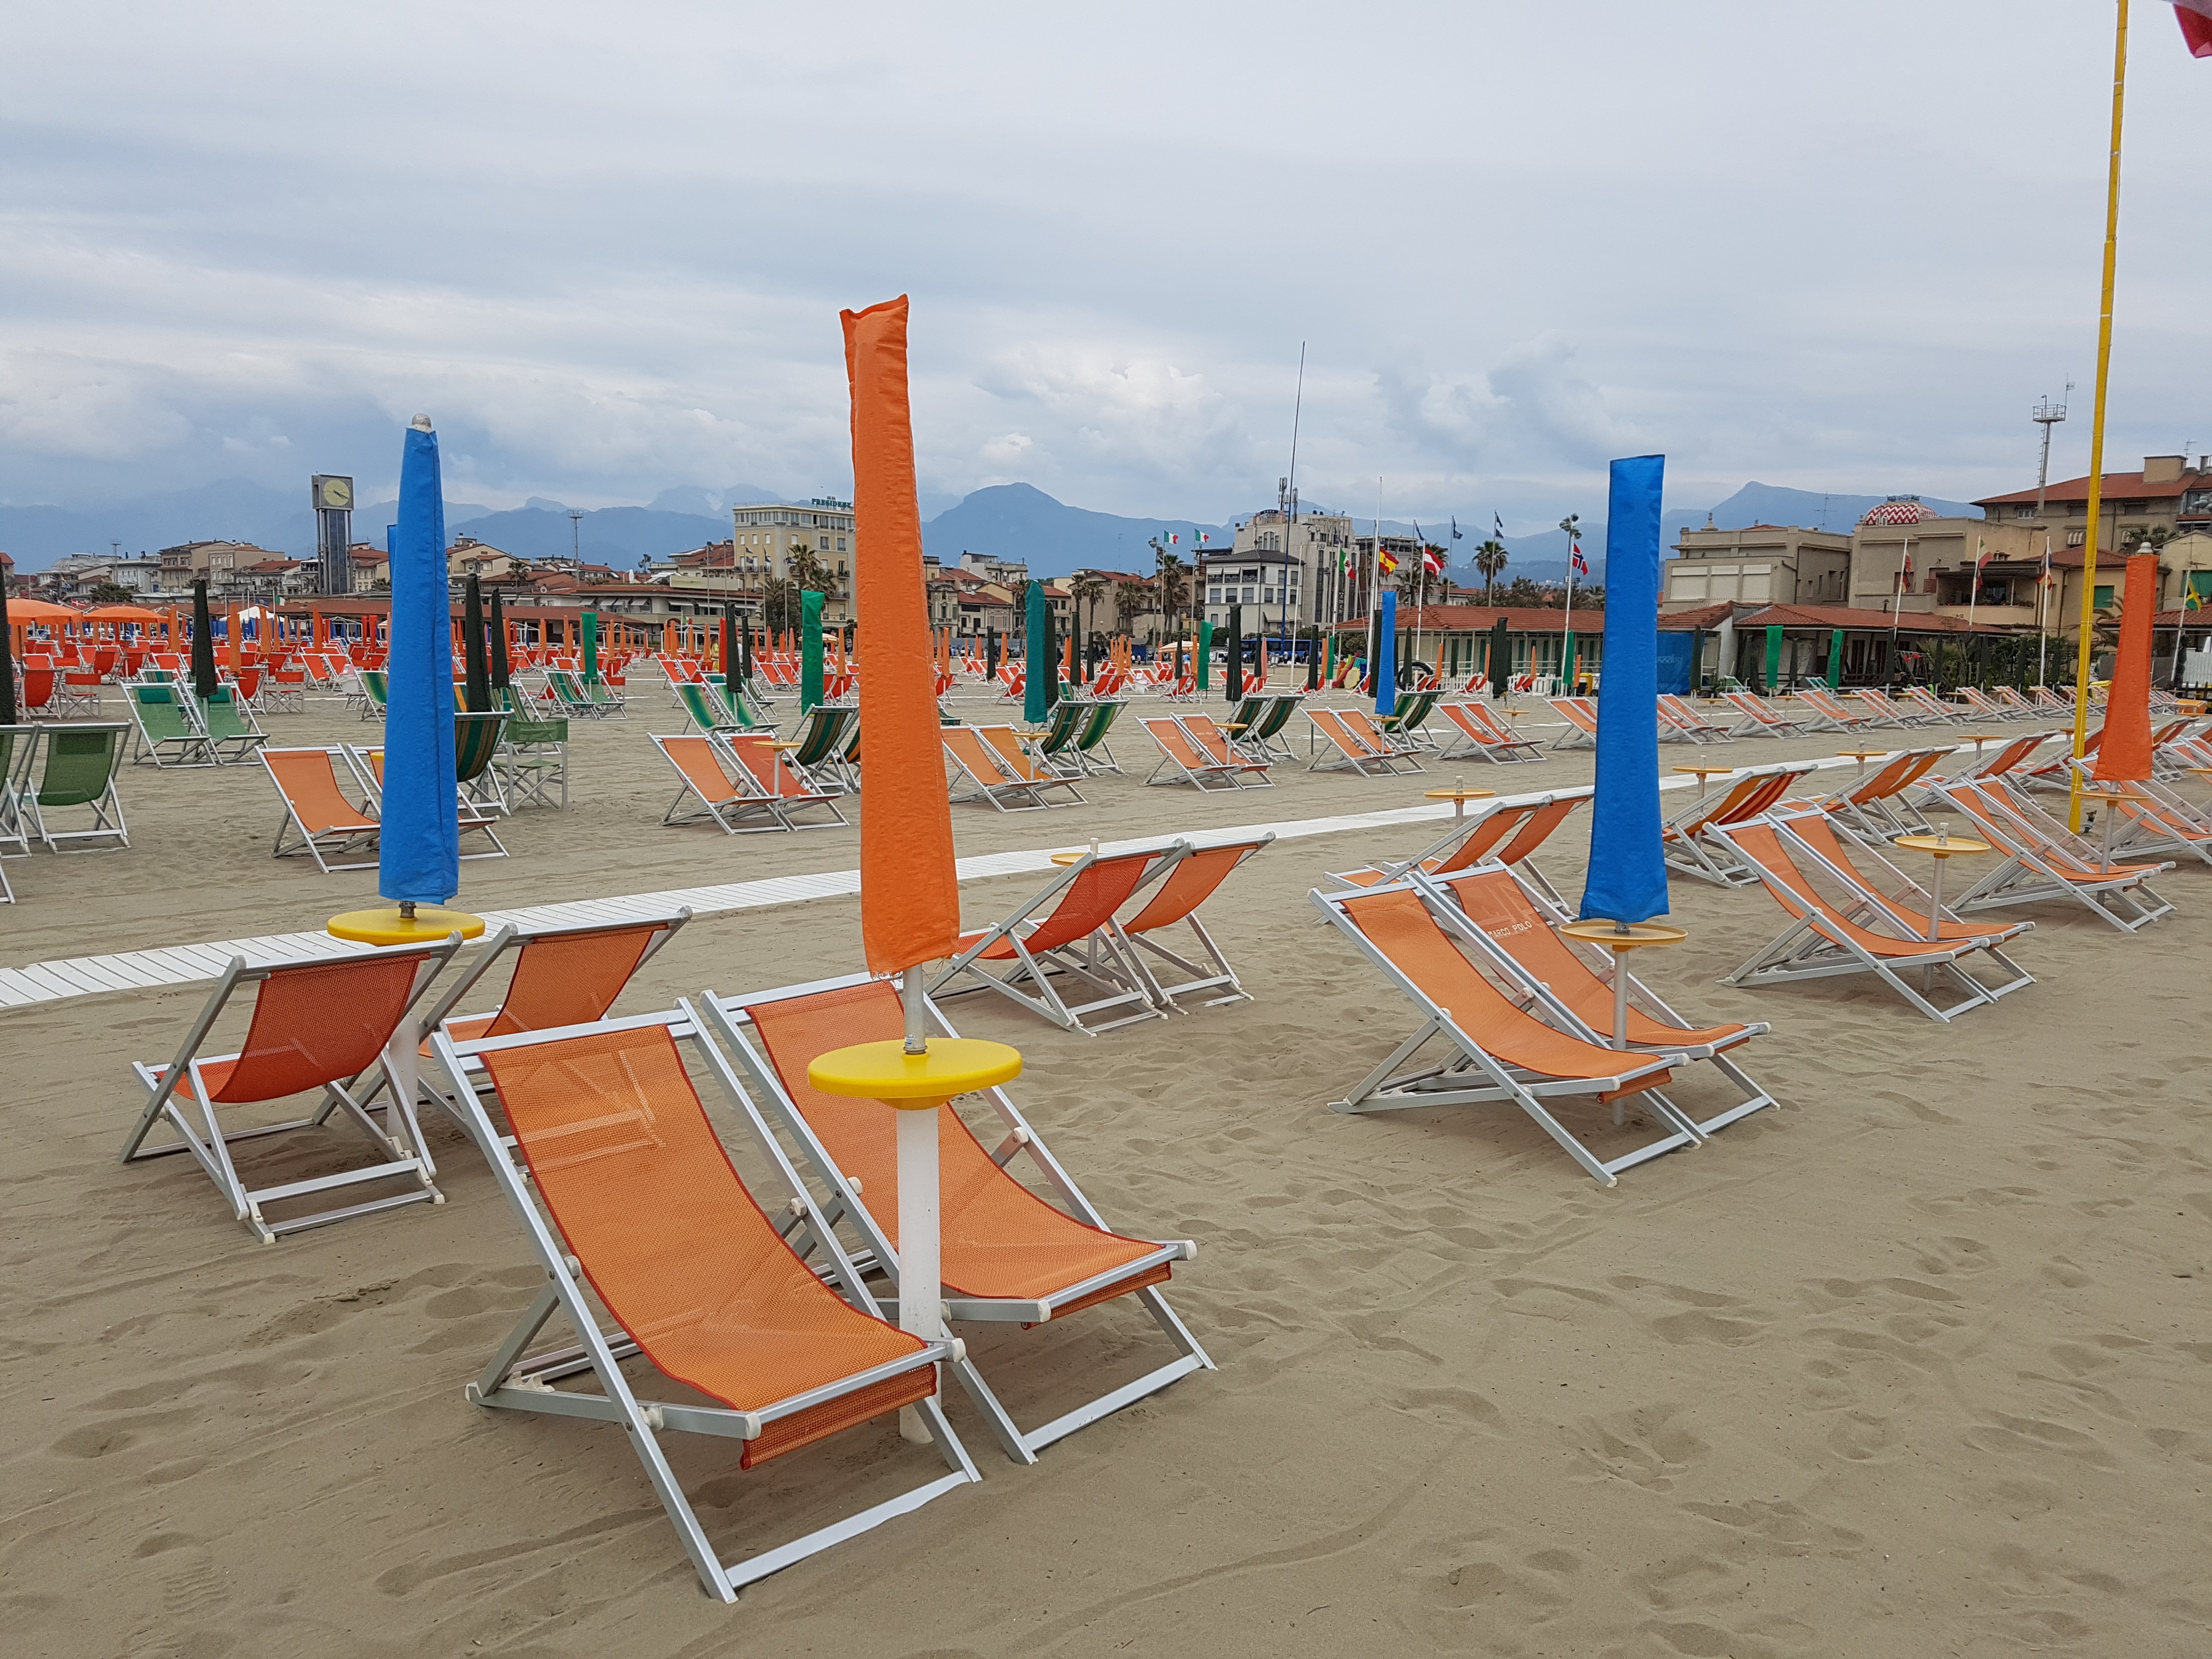
beach, sea, coast, water, sand, dock, boardwalk, view, wind, walkway, vacation, orange, mediterranean, vehicle, mast, holiday, italy, marina, leisure, playground, sand beach, sun loungers, viareggio